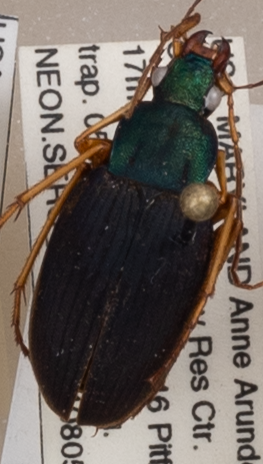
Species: Chlaenius aestivus
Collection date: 2021-08-05
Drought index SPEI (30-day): -1.06
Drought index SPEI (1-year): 1.418
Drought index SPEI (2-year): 1.45